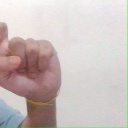
अक्षर: इ